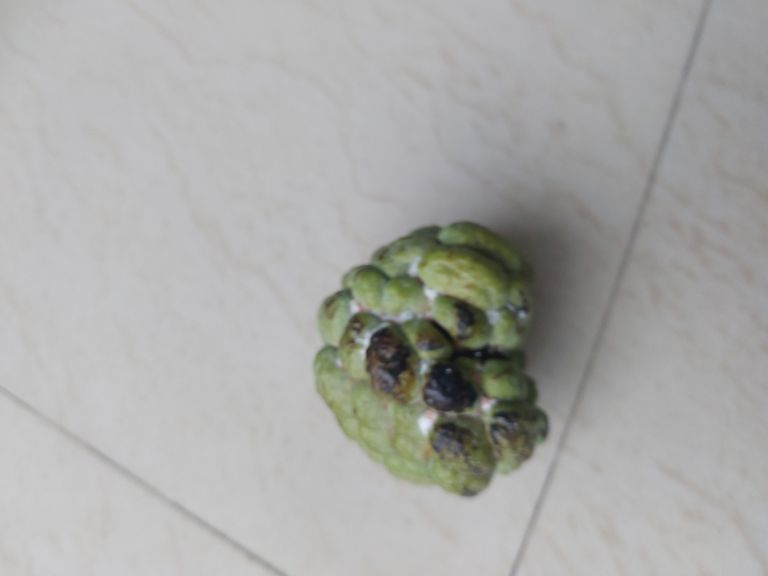
Disease label: Blank Canker